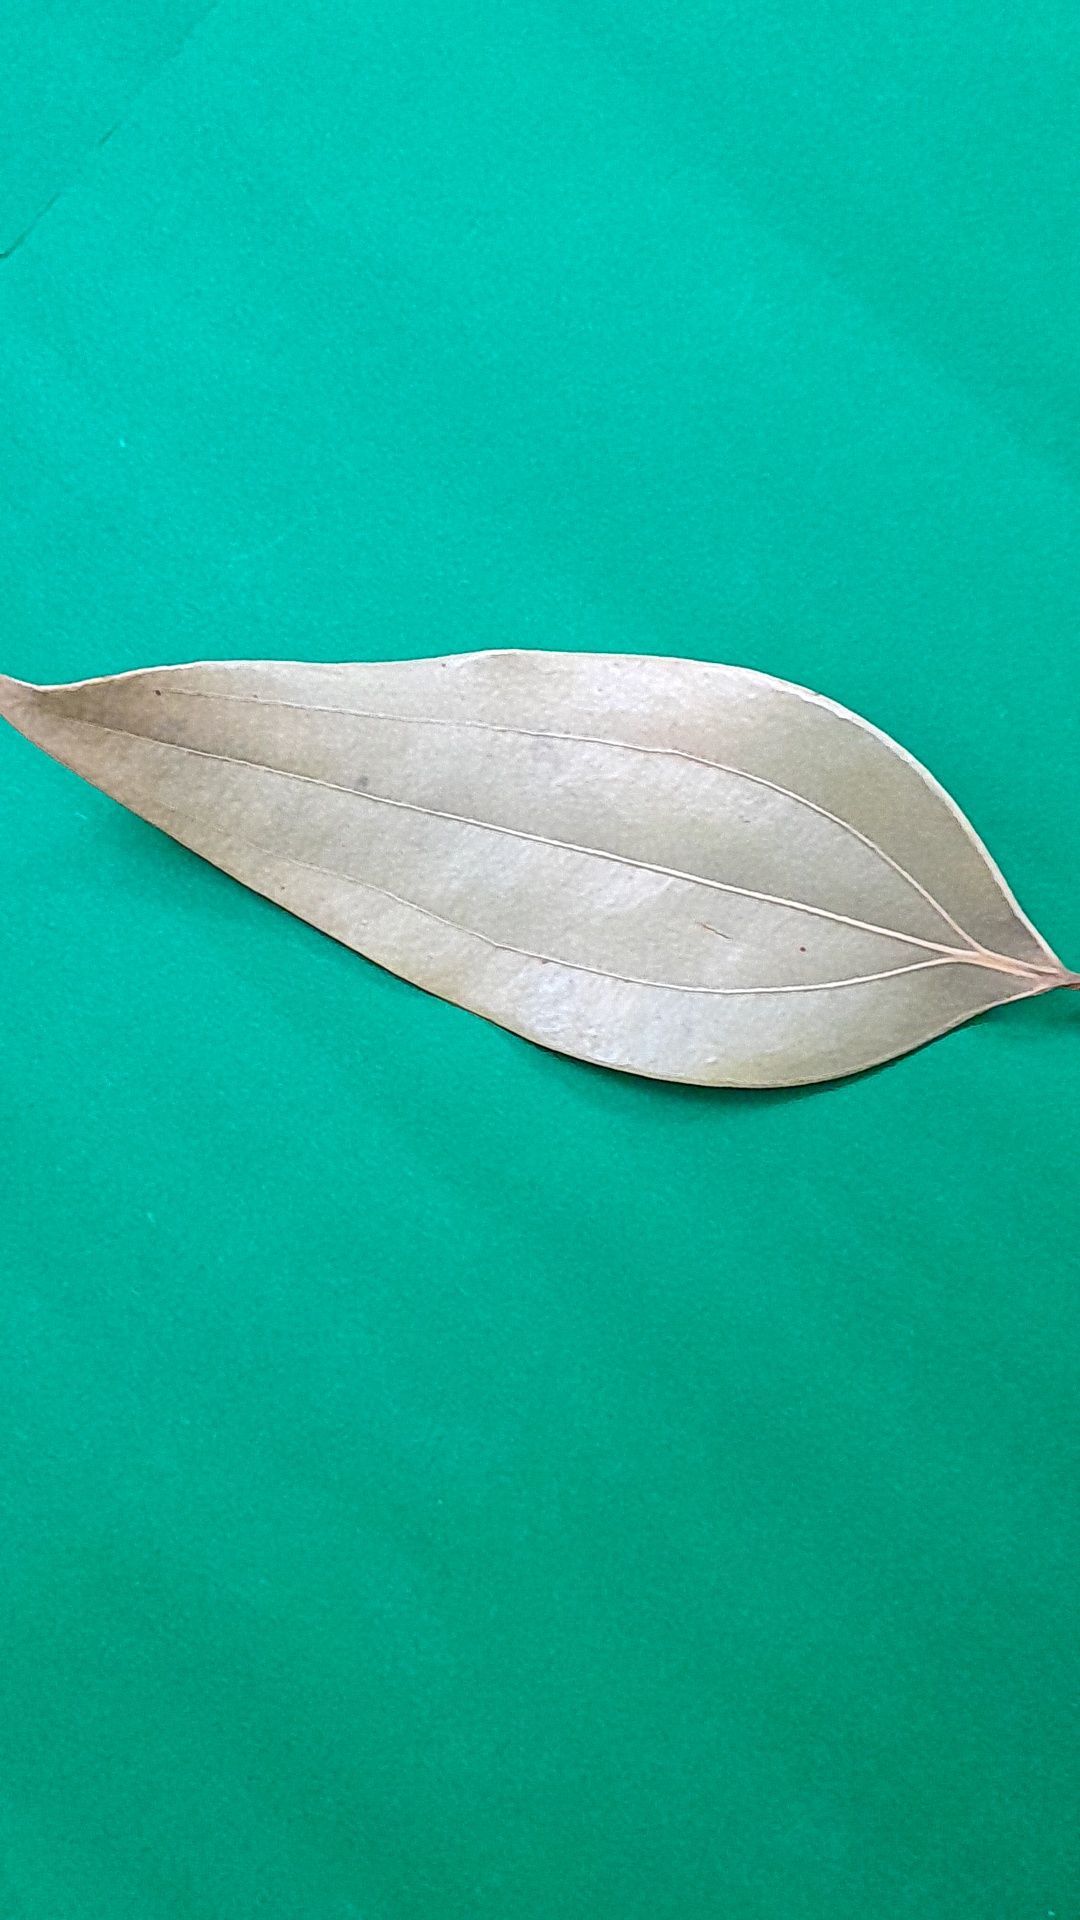
Label: Dry Leaf